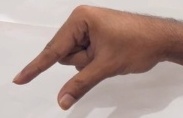
ASL sign: Q